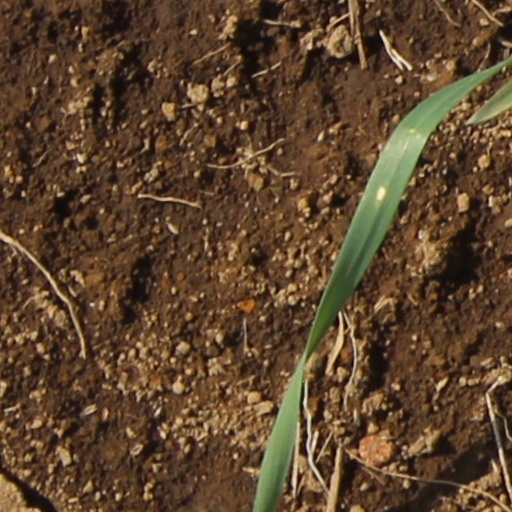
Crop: wheat